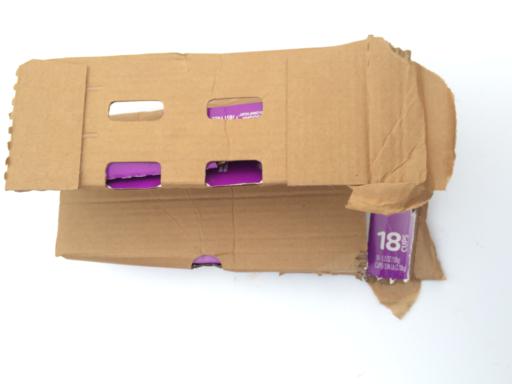
Waste category: cardboard